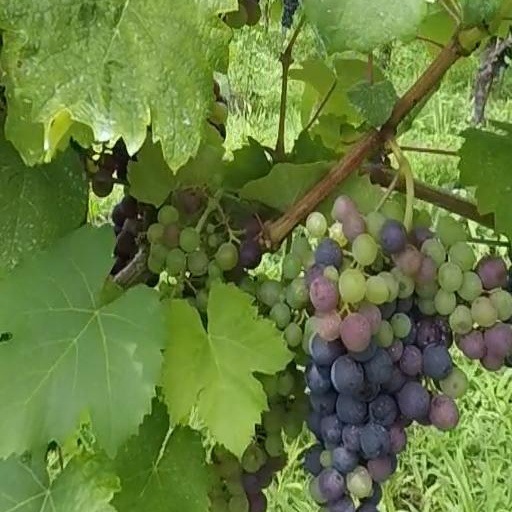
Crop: grape